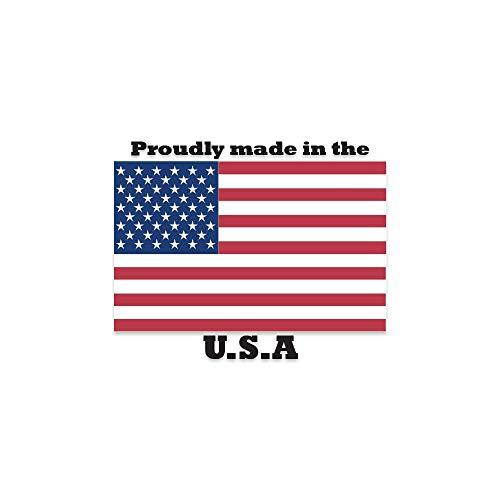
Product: SQUIRREL LOVERS Parking Sign hunter rodent park animal | Indoor/Outdoor | 14" Tall Plastic Sign
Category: Toys & Games | Novelty & Gag Toys | Gag Toys & Practical Jokes
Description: Proudly Made In The USA – Buy with confidence from an American owned and operated company SignMission Items are produced in our state-of-the-art facility in West Palm Beach, Florida.
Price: $39.99
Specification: ASIN:B079SGW3VD|ShippingWeight:1pounds|DateFirstAvailable:February6,2017